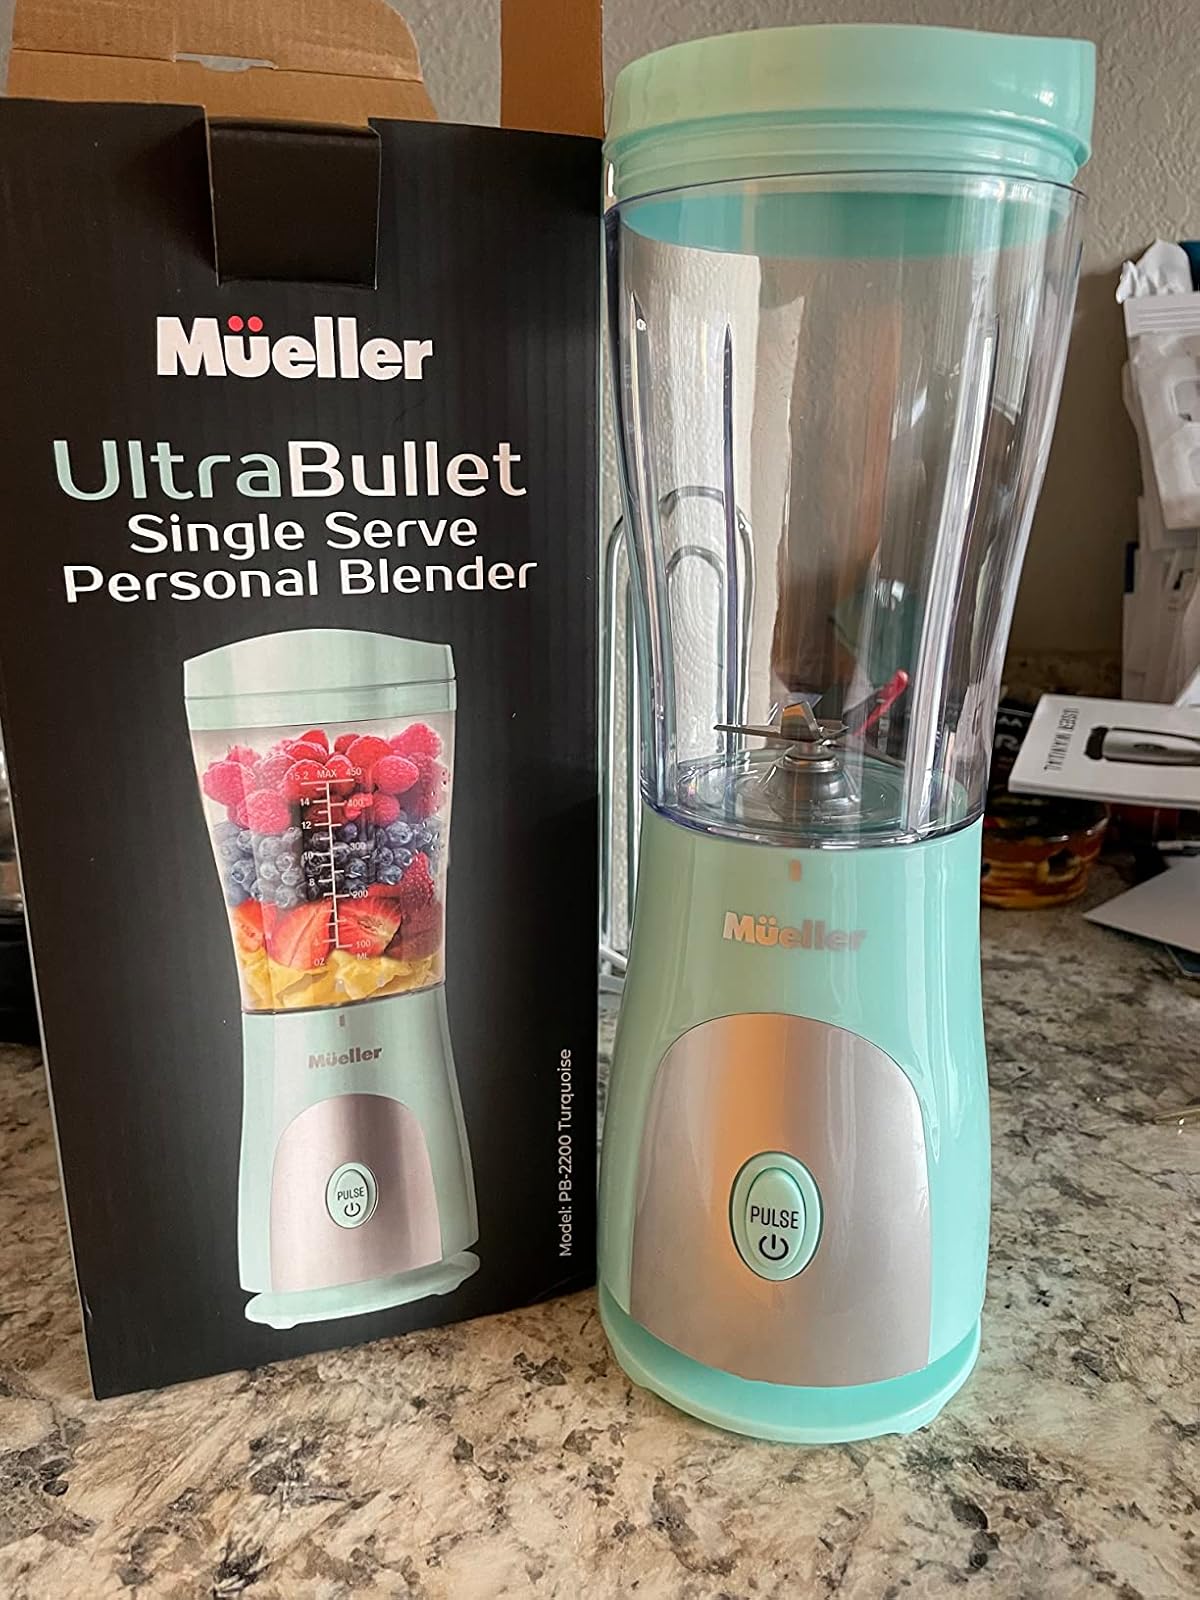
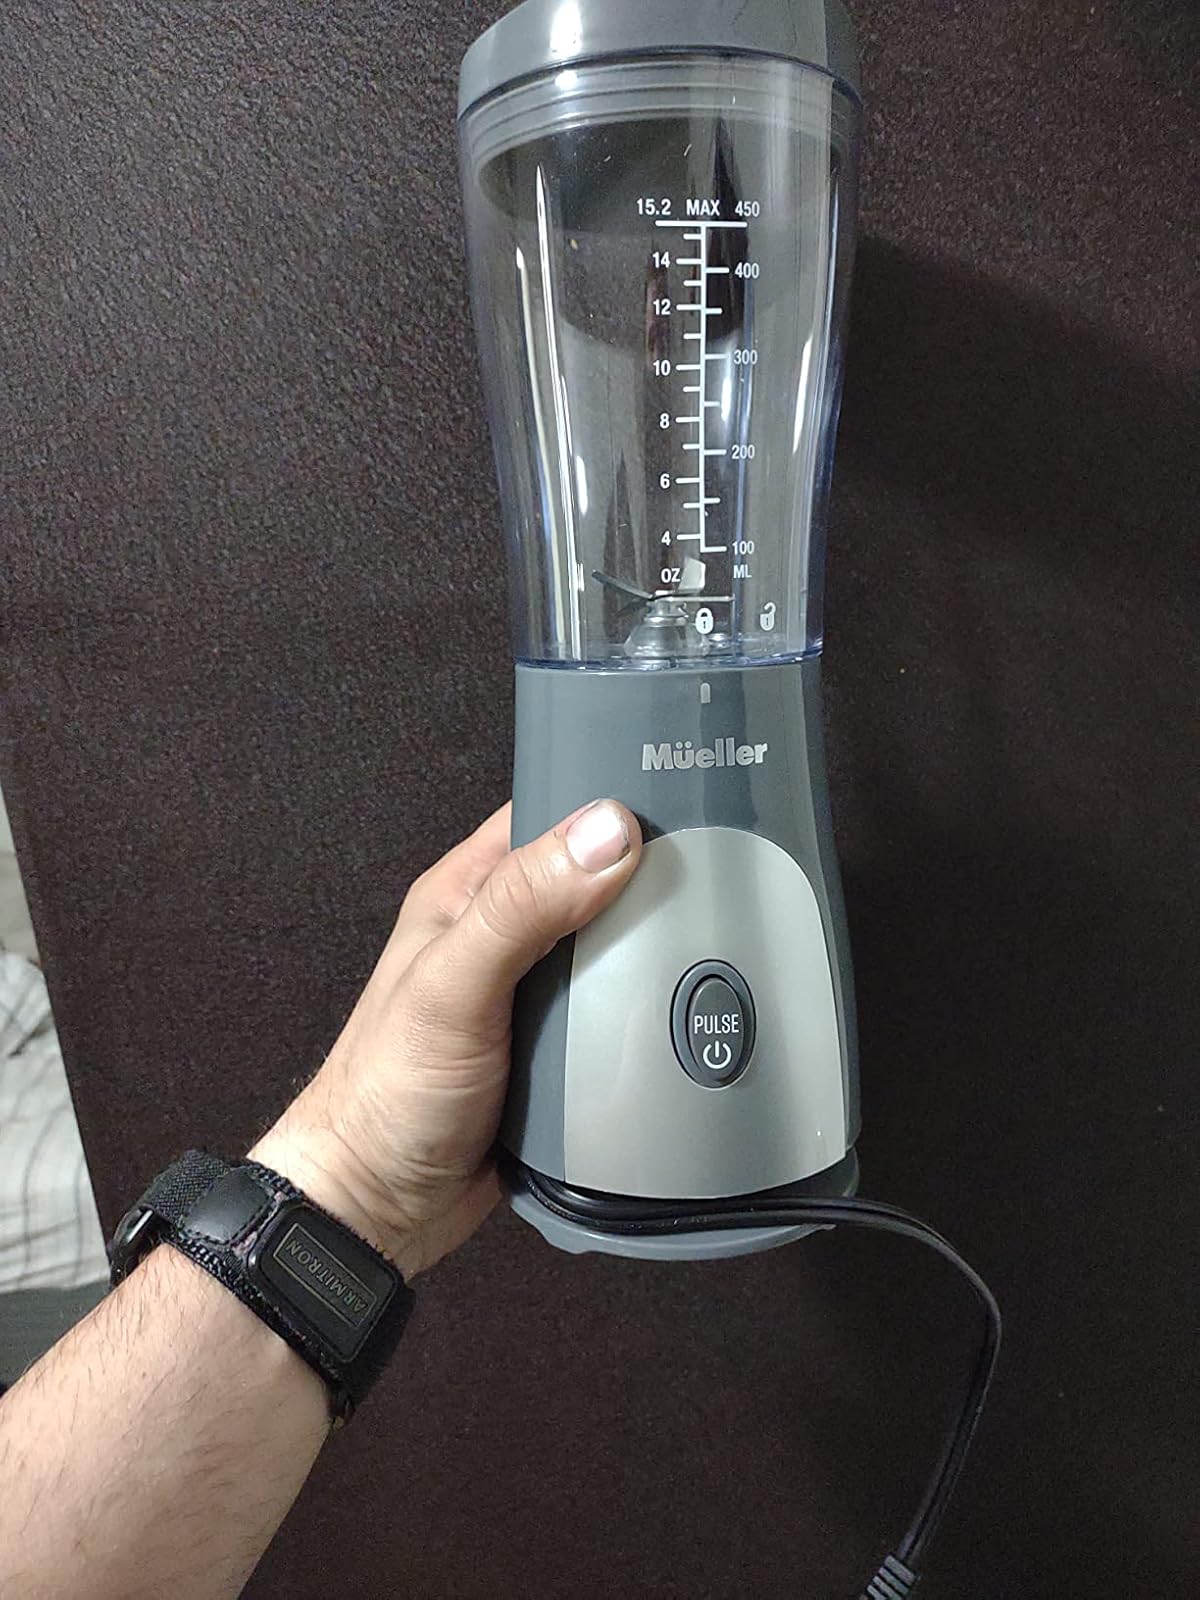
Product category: items_blender
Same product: no